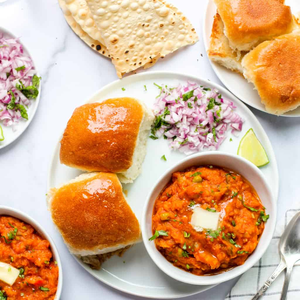
Dish: pavbhaji